Panic (1928 film)

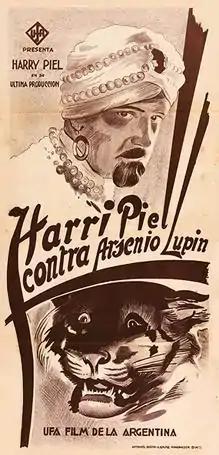

Panic (German: Panik) is a 1928 German silent crime film directed by Harry Piel and starring Piel, Dary Holm and Eugen Burg. It was shot at the Weissensee Studios in Berlin. The film's sets were designed by the art director Erich Czerwonski. It premiered at the Ufa-Palast am Zoo on 23 February 1928.